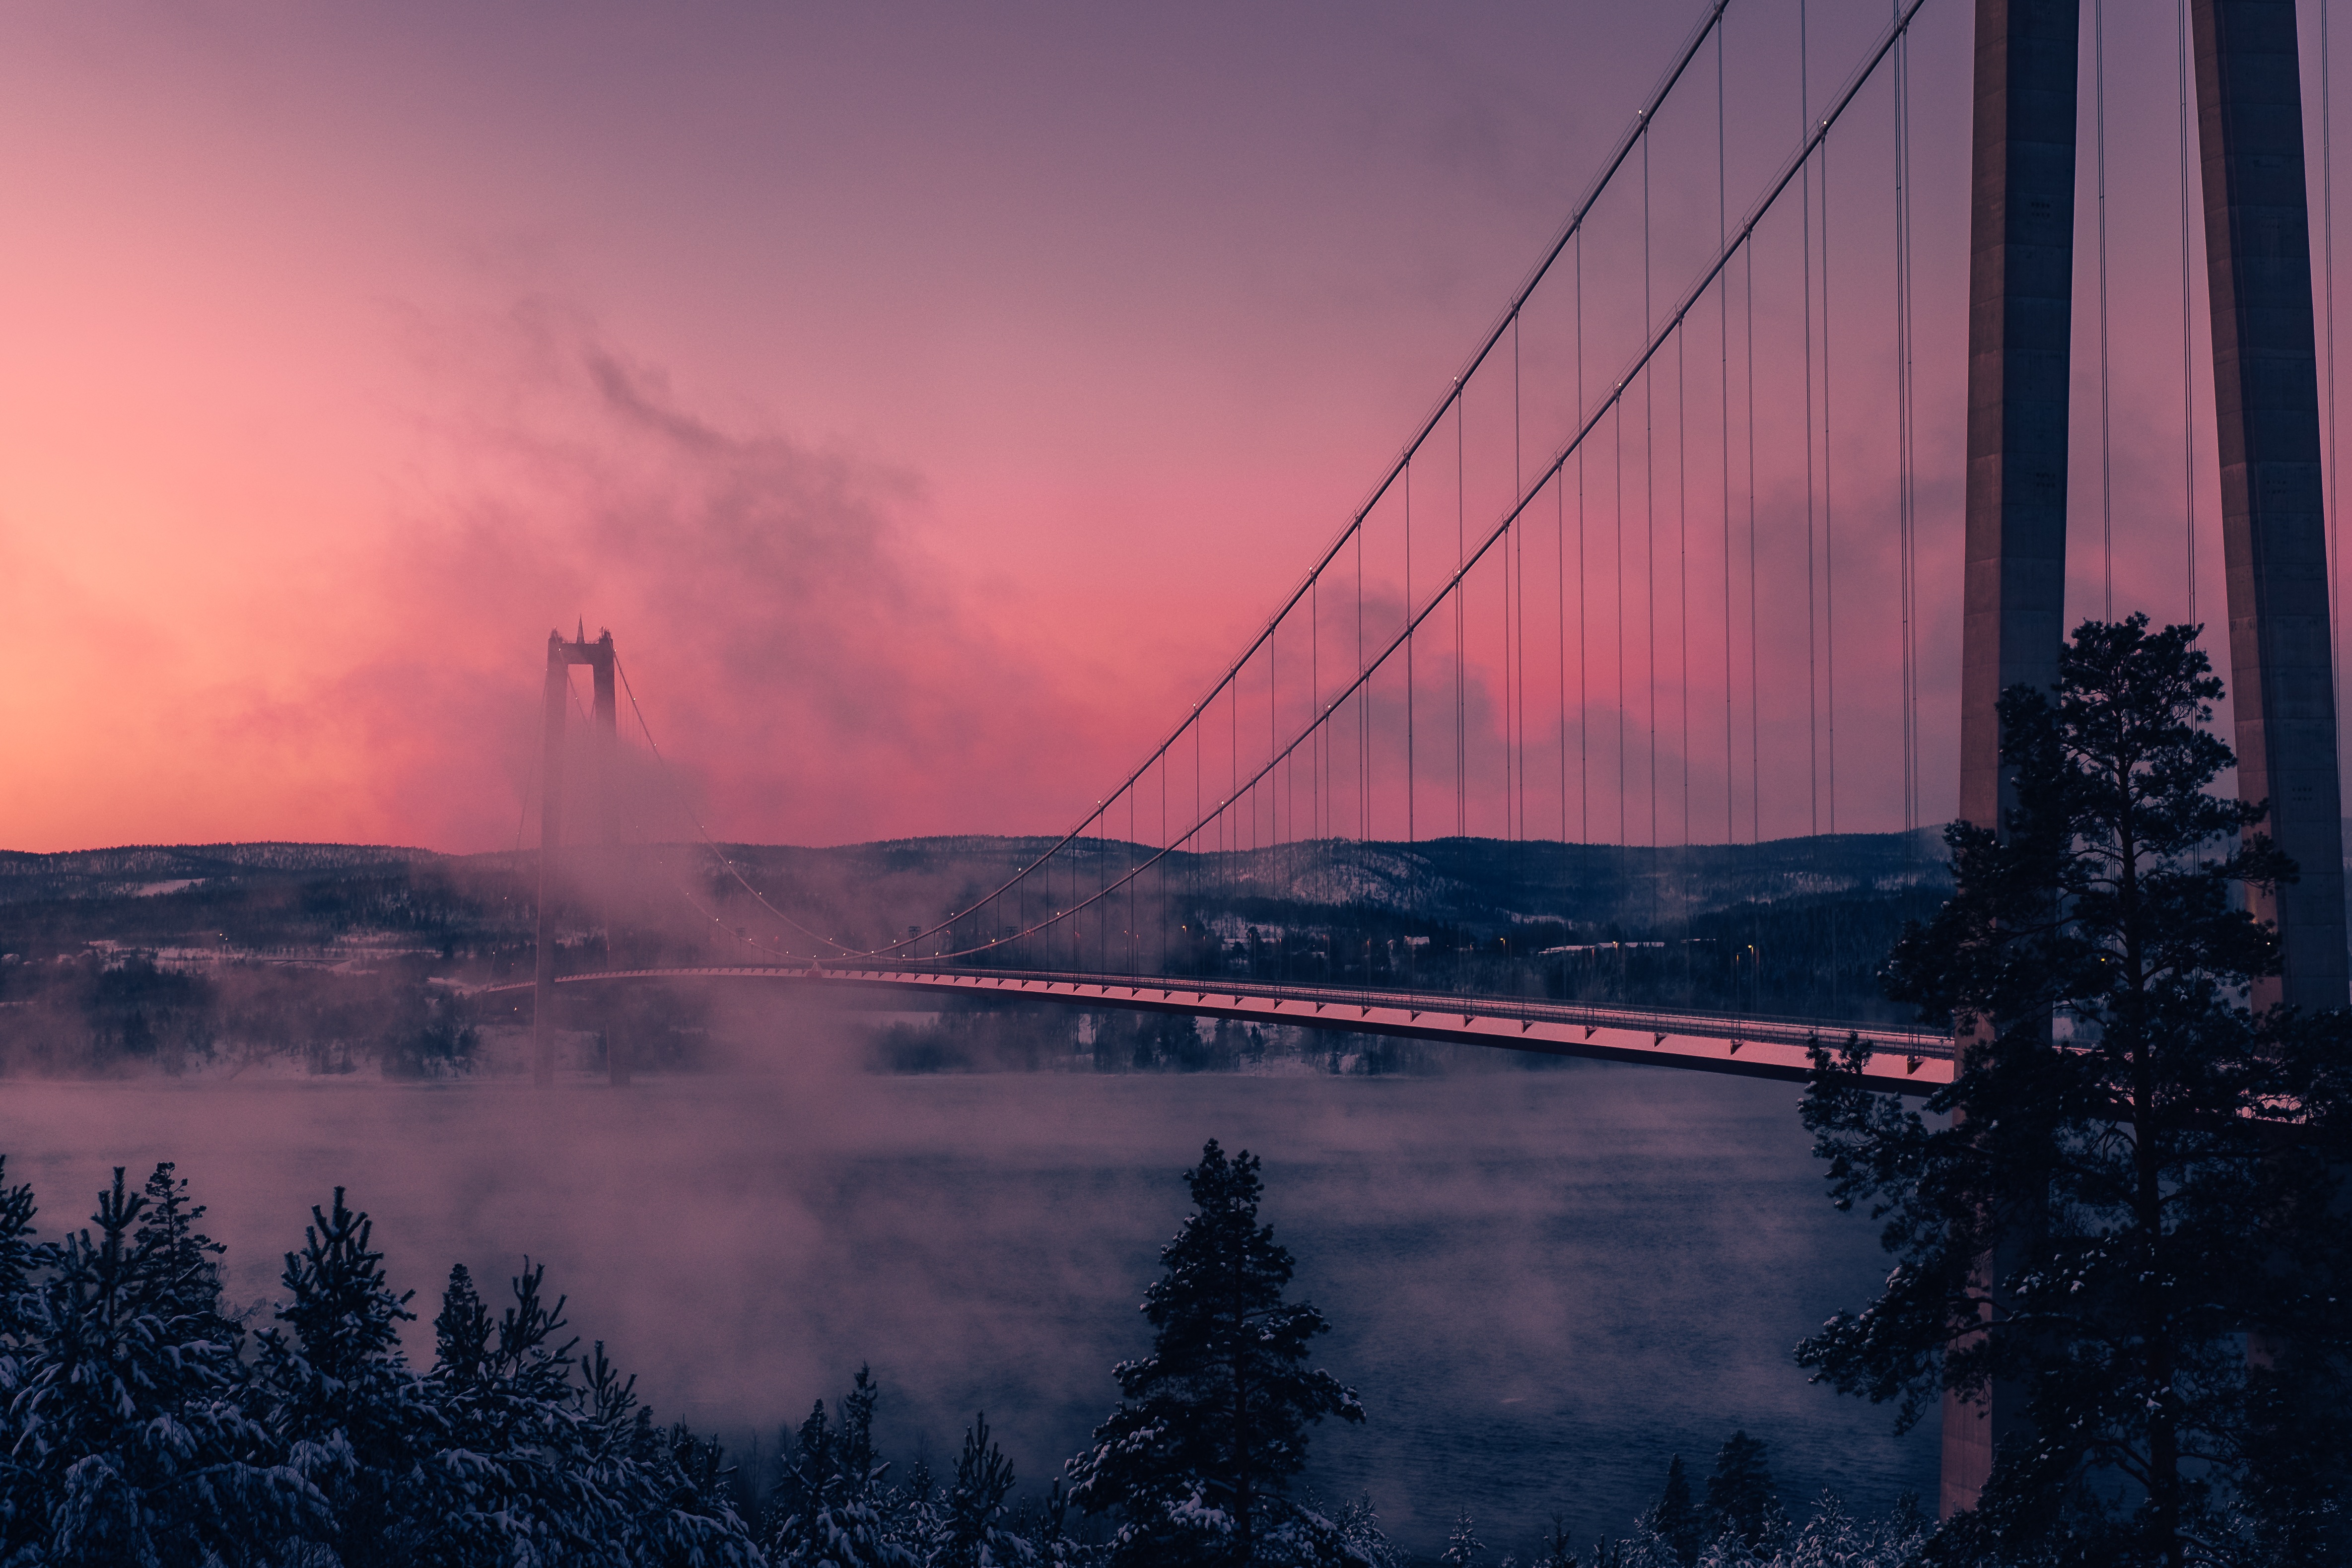
sky, atmospheric phenomenon, cloud, weather, dawn, sunrise, reflection, morning, dusk, evening, bridge, sunset, mist